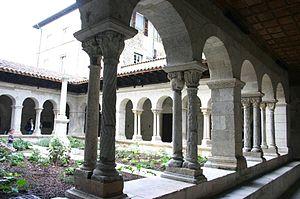
Église Saint-PierreMusée archéologique Saint-Pierre de Vienne (Classé) This building is indexed in the Base Mérimée, a database of architectural heritage maintained by the French Ministry of Culture,
Jean Carzou, pseudonyme de Karnik Zouloumian, né à Alep le 1ᵉʳ janvier 1907, et mort à Périgueux le 12 août 2000, est un peintre, lithographe, graveur et décorateur français d'origine arménienne.